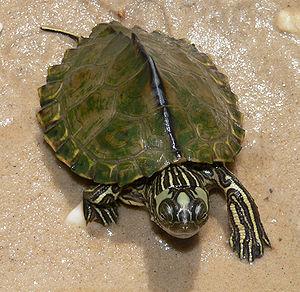
Graptemys ernsti est une espèce de tortues de la famille des Emydidae.